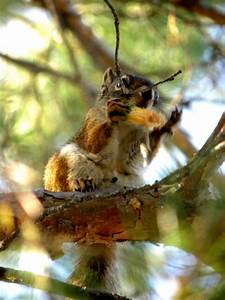
Label: scoiattolo